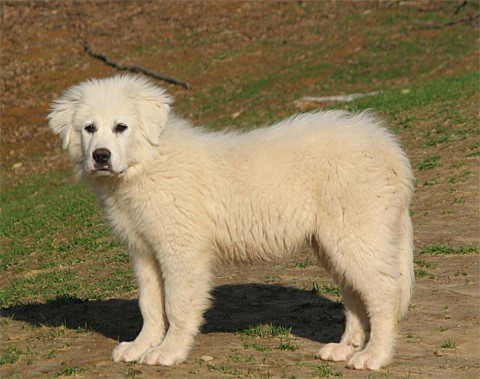
Animal: dog
Breed: great_pyrenees